Elmont, New York

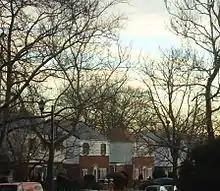
Residential area in December 2013.

At the 2000 census, there were 32,657 people, 12,902 households and 10,842 families residing in the CDP. The population density was . There were 10,151 housing units at an average density of . The racial makeup of the CDP was 45.6% White, 34.7% African American, 0.1% Native American, 9.1% Asian, 0.1% Pacific Islander, 3.69% from other races, and 1.45% from two or more races. Hispanic or Latino of any race were 14.3% of the population.